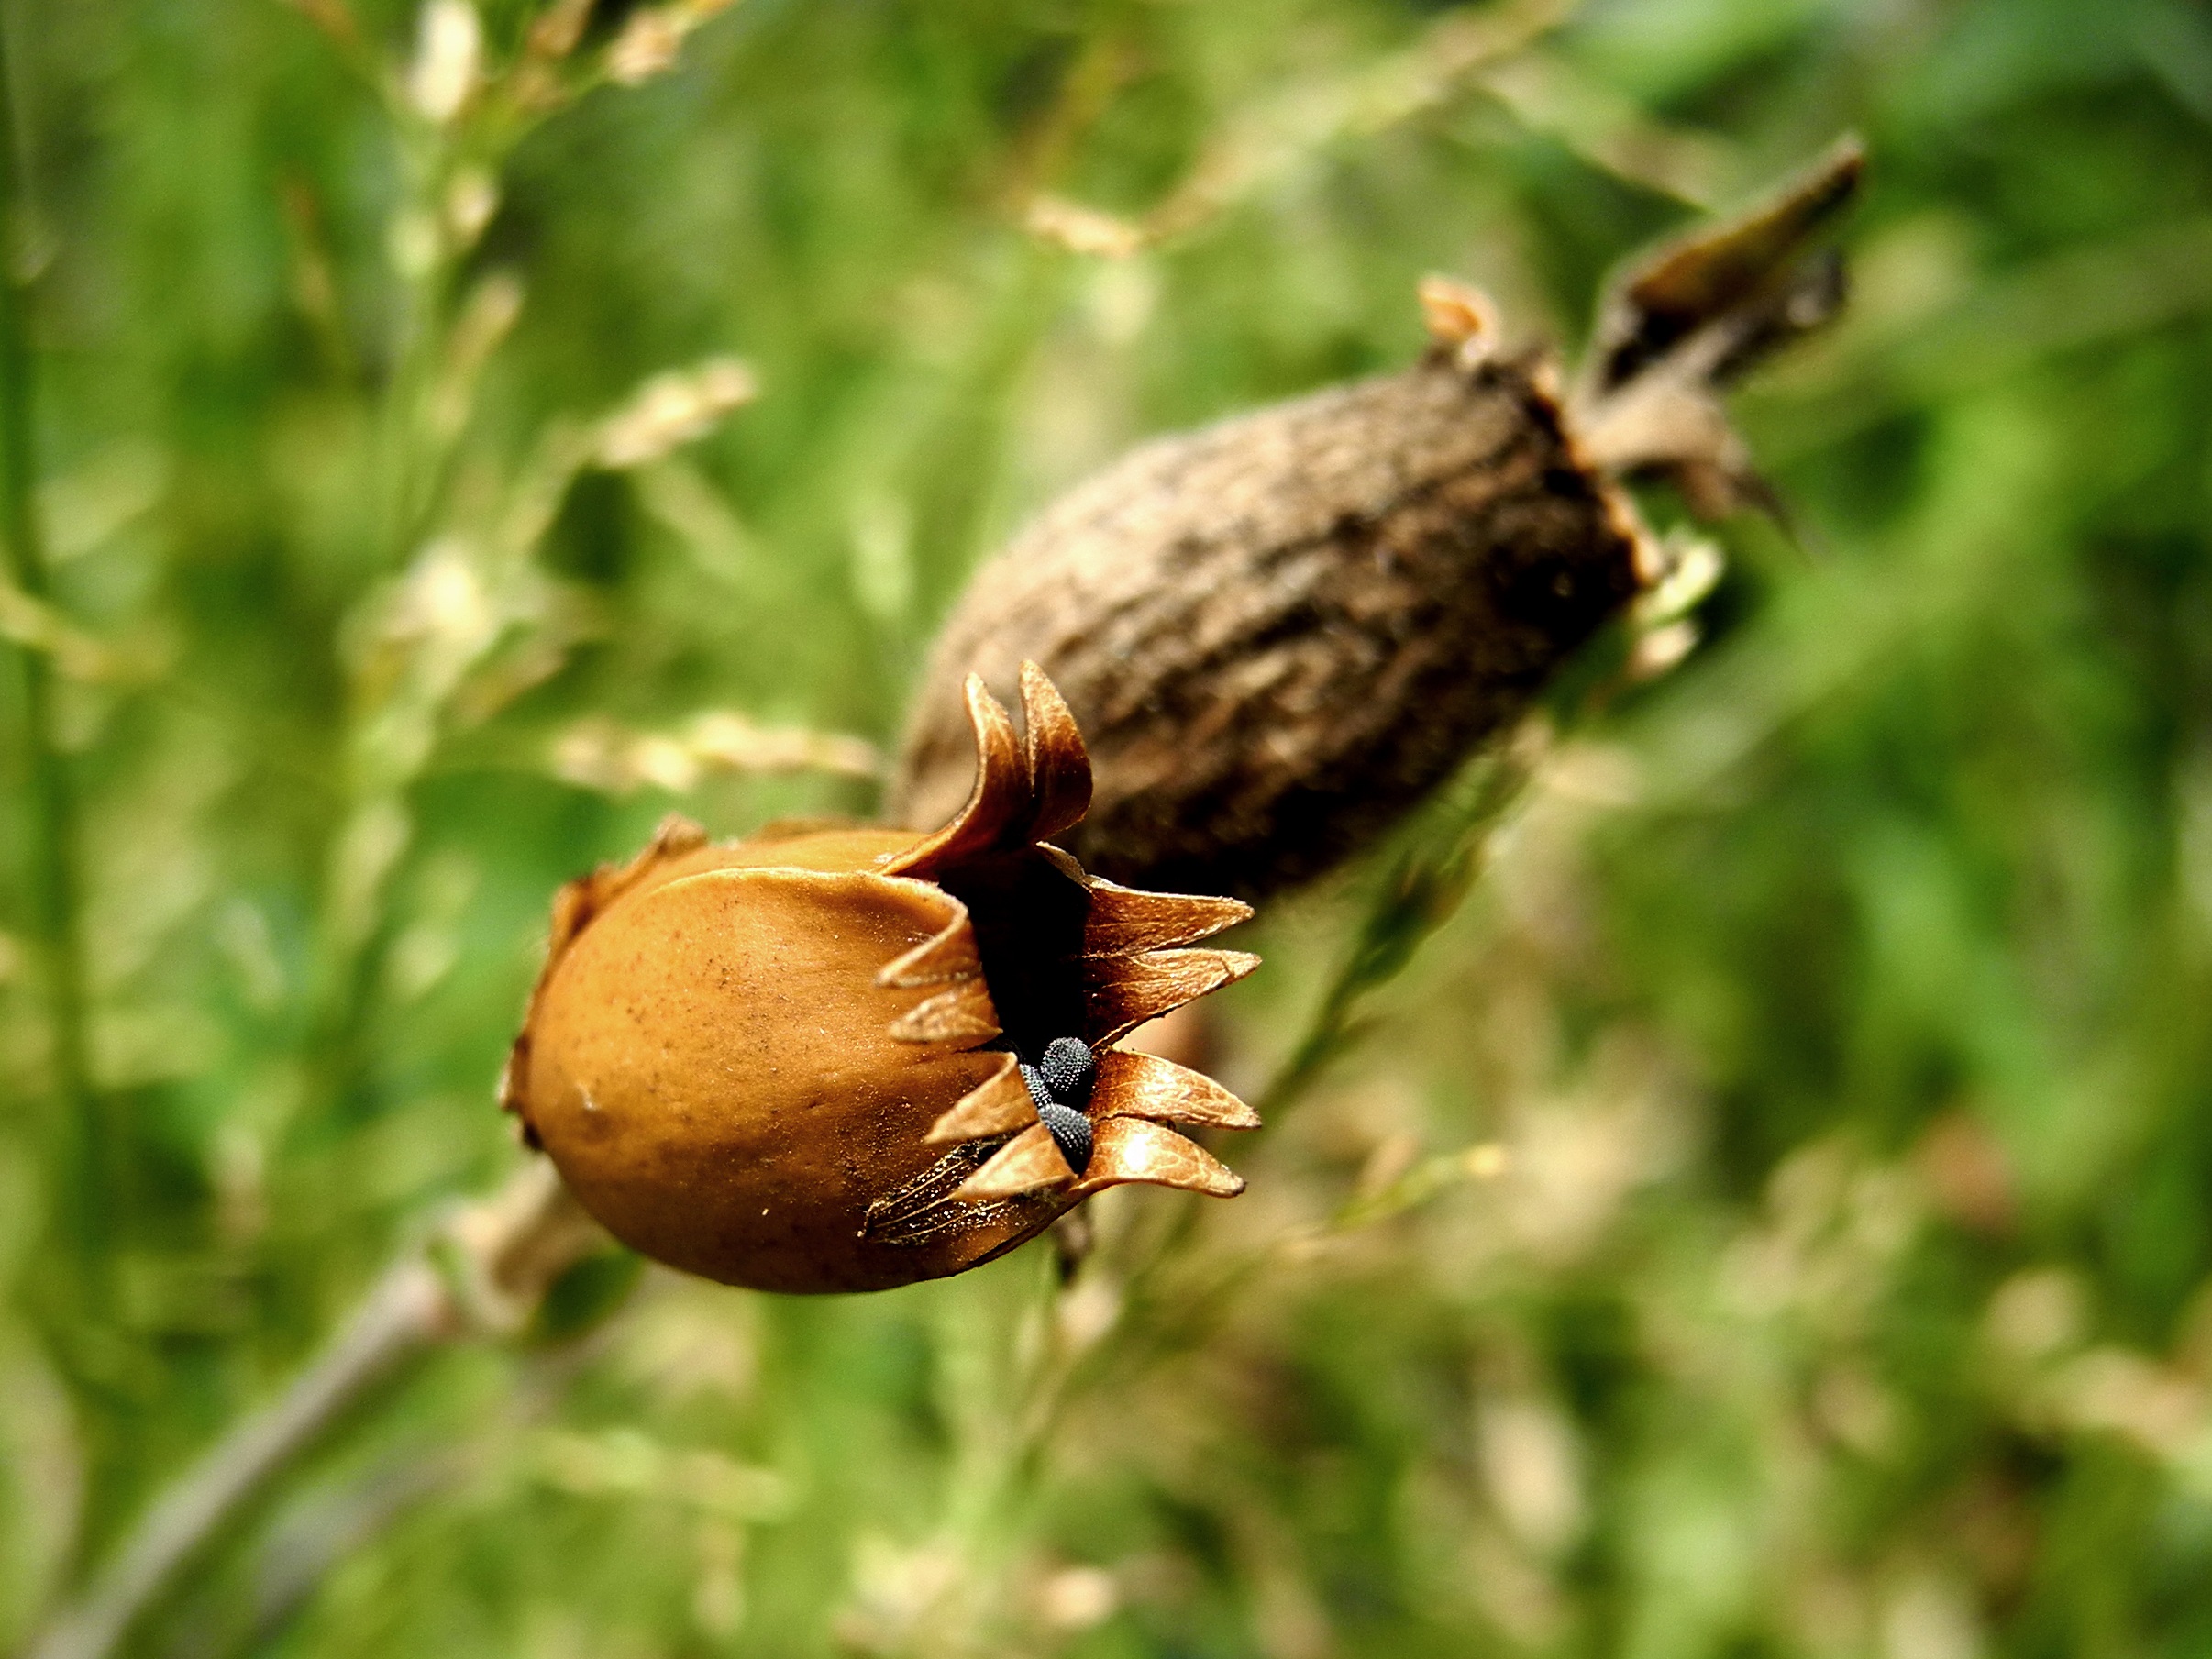
nature, grass, plant, photography, leaf, flower, wildlife, produce, macro, flora, fauna, invertebrate, close up, seeds, macro photography, odkvetl